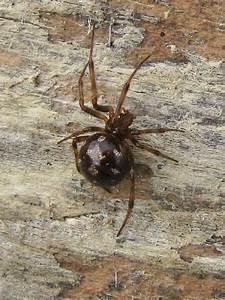
spider